March on the Drina (film)

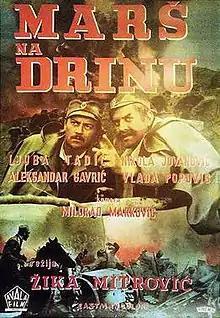
Theatrical release poster

March on the Drina is a 1964 Yugoslav war film co-written and directed by Žika Mitrović. The film was released by the Avala Film studio in Belgrade. The screenplay was written by Žika Mitrović and Arsen Diklić. The title is derived from the eponymous 1914 musical composition by Stanislav Binički.